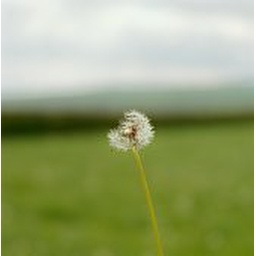
Dandelion clock in field